Gabriela Preissová

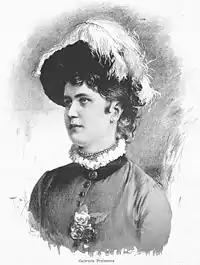
Gabriela Preissová (Jan Vilímek 1886)

Gabriela Preissová, née Gabriela Sekerová, sometimes used pen name Matylda Dumontová (23 March 1862 in Kutná Hora – 27 March 1946 in Prague), was a Czech writer and playwright. Her play "Její pastorkyňa" was the basis for the opera "Jenůfa" by Leoš Janáček, as well as a film by Miroslav Cikán. His earlier opera "The Beginning of a Romance" was also based on one of her stories.